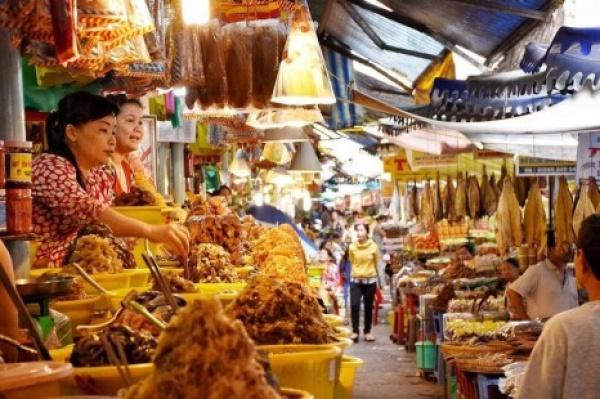
có hai người phụ nữ đang đứng ở khu vực bán các sản phẩm khô